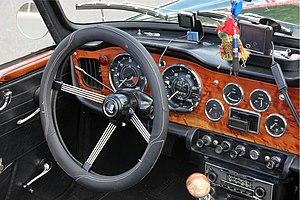
Tableau de bord d'une Triumph TR4A.